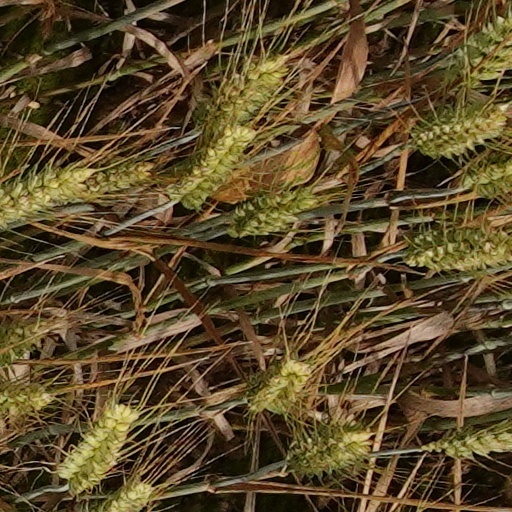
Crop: wheat